Emmanuel Church (Greenwood, Virginia)

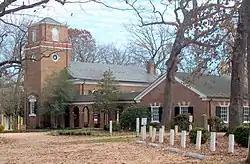
Emmanuel Church, November 2010

Emmanuel Church is a historic Episcopal church located at Greenwood in Albemarle County, Virginia. Emmanuel Episcopal Church is a parish church in the Episcopal Diocese of Virginia.